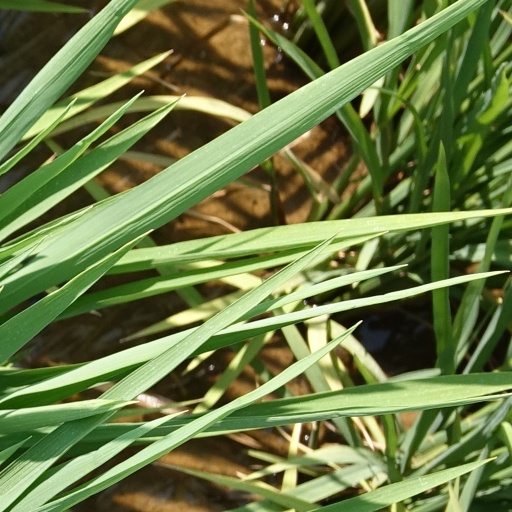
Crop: rice